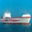
Label: ship